Military history of the Mi'kmaq

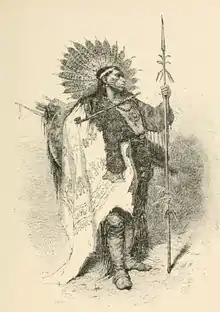
A Mi'kmaq chief

During Queen Anne's War, the Mi'kmaq militias participated again in defending Mi'kmaki against the migration of the British into the region. Again, they made numerous raids along the Acadia/ New England border. They made numerous raids on New England settlements along the border in the Northeast Coast Campaign. In retaliation for the Mi'kmaq militia raids (and the Raid on Deerfield), Major Benjamin Church went on his fifth and final expedition to Acadia. He raided present-day Castine, Maine and then continued on by conducting raids against Grand Pre, Pisiquid and Chignecto. In the summer of 1705, Mi'kmaq killed a fisherman gathering "wood off Cape Sables." A few years later, defeated in the siege of Pemaquid, Captain March made an unsuccessful siege on the Capital of Acadia, Port Royal (1707). The New Englanders were successful with the siege of Port Royal, while the Wabanaki Confederacy were successful in the nearby Battle of Bloody Creek in 1711.